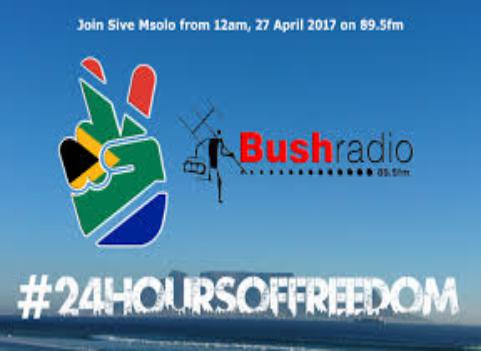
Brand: Bush Radio
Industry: Electronic